Redbad (film)

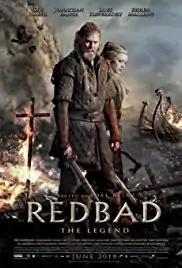
Film poster

Redbad is a 2018 Dutch drama film directed by Roel Reiné. It is based on the life of Radbod, an early medieval Frisian leader. The film was intended as the middle part of a trilogy about iconic Dutch/Frisian heroes, starting with the film "Michiel de Ruyter", about the 17th century admiral Michiel de Ruyter, and ending with an unmade film about William of Orange.